Coastal erosion

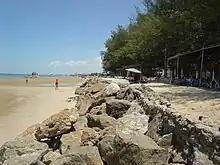
This image represents a typical seawall that is used for preventing and controlling coastal erosion.

Hard-erosion control methods provide a more permanent solution than soft-erosion control methods. Seawalls and groynes serve as semi-permanent infrastructure. These structures are not immune from normal wear-and-tear and will have to be refurbished or rebuilt. It is estimated the average life span of a seawall is 50–100 years and the average for a groyne is 30–40 years. Because of their relative permanence, it is assumed that these structures can be a final solution to erosion. Seawalls can also deprive public access to the beach and drastically alter the natural state of the beach. Groynes also drastically alter the natural state of the beach. Some claim that groynes could reduce the interval between beach nourishment projects though they are not seen as a solution to beach nourishment. Other criticisms of seawalls are that they can be expensive, difficult to maintain, and can sometimes cause further damage to the beach if built improperly. As we learn more about hard erosion controls it can be said for certain that these structural solutions cause more problems than they solve. They interfere with the natural water currents and prevent sand from shifting along coasts, along with the high costs to install and maintain them, their tendency to cause erosion in adjacent beaches and dunes, and the unintended diversion of stormwater and into other properties.